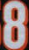
Number: 8